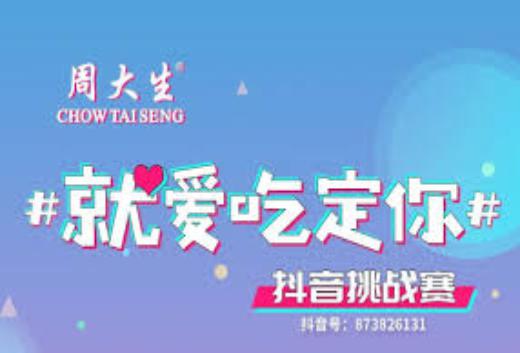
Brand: CHOW TAI SENG-1
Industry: Others